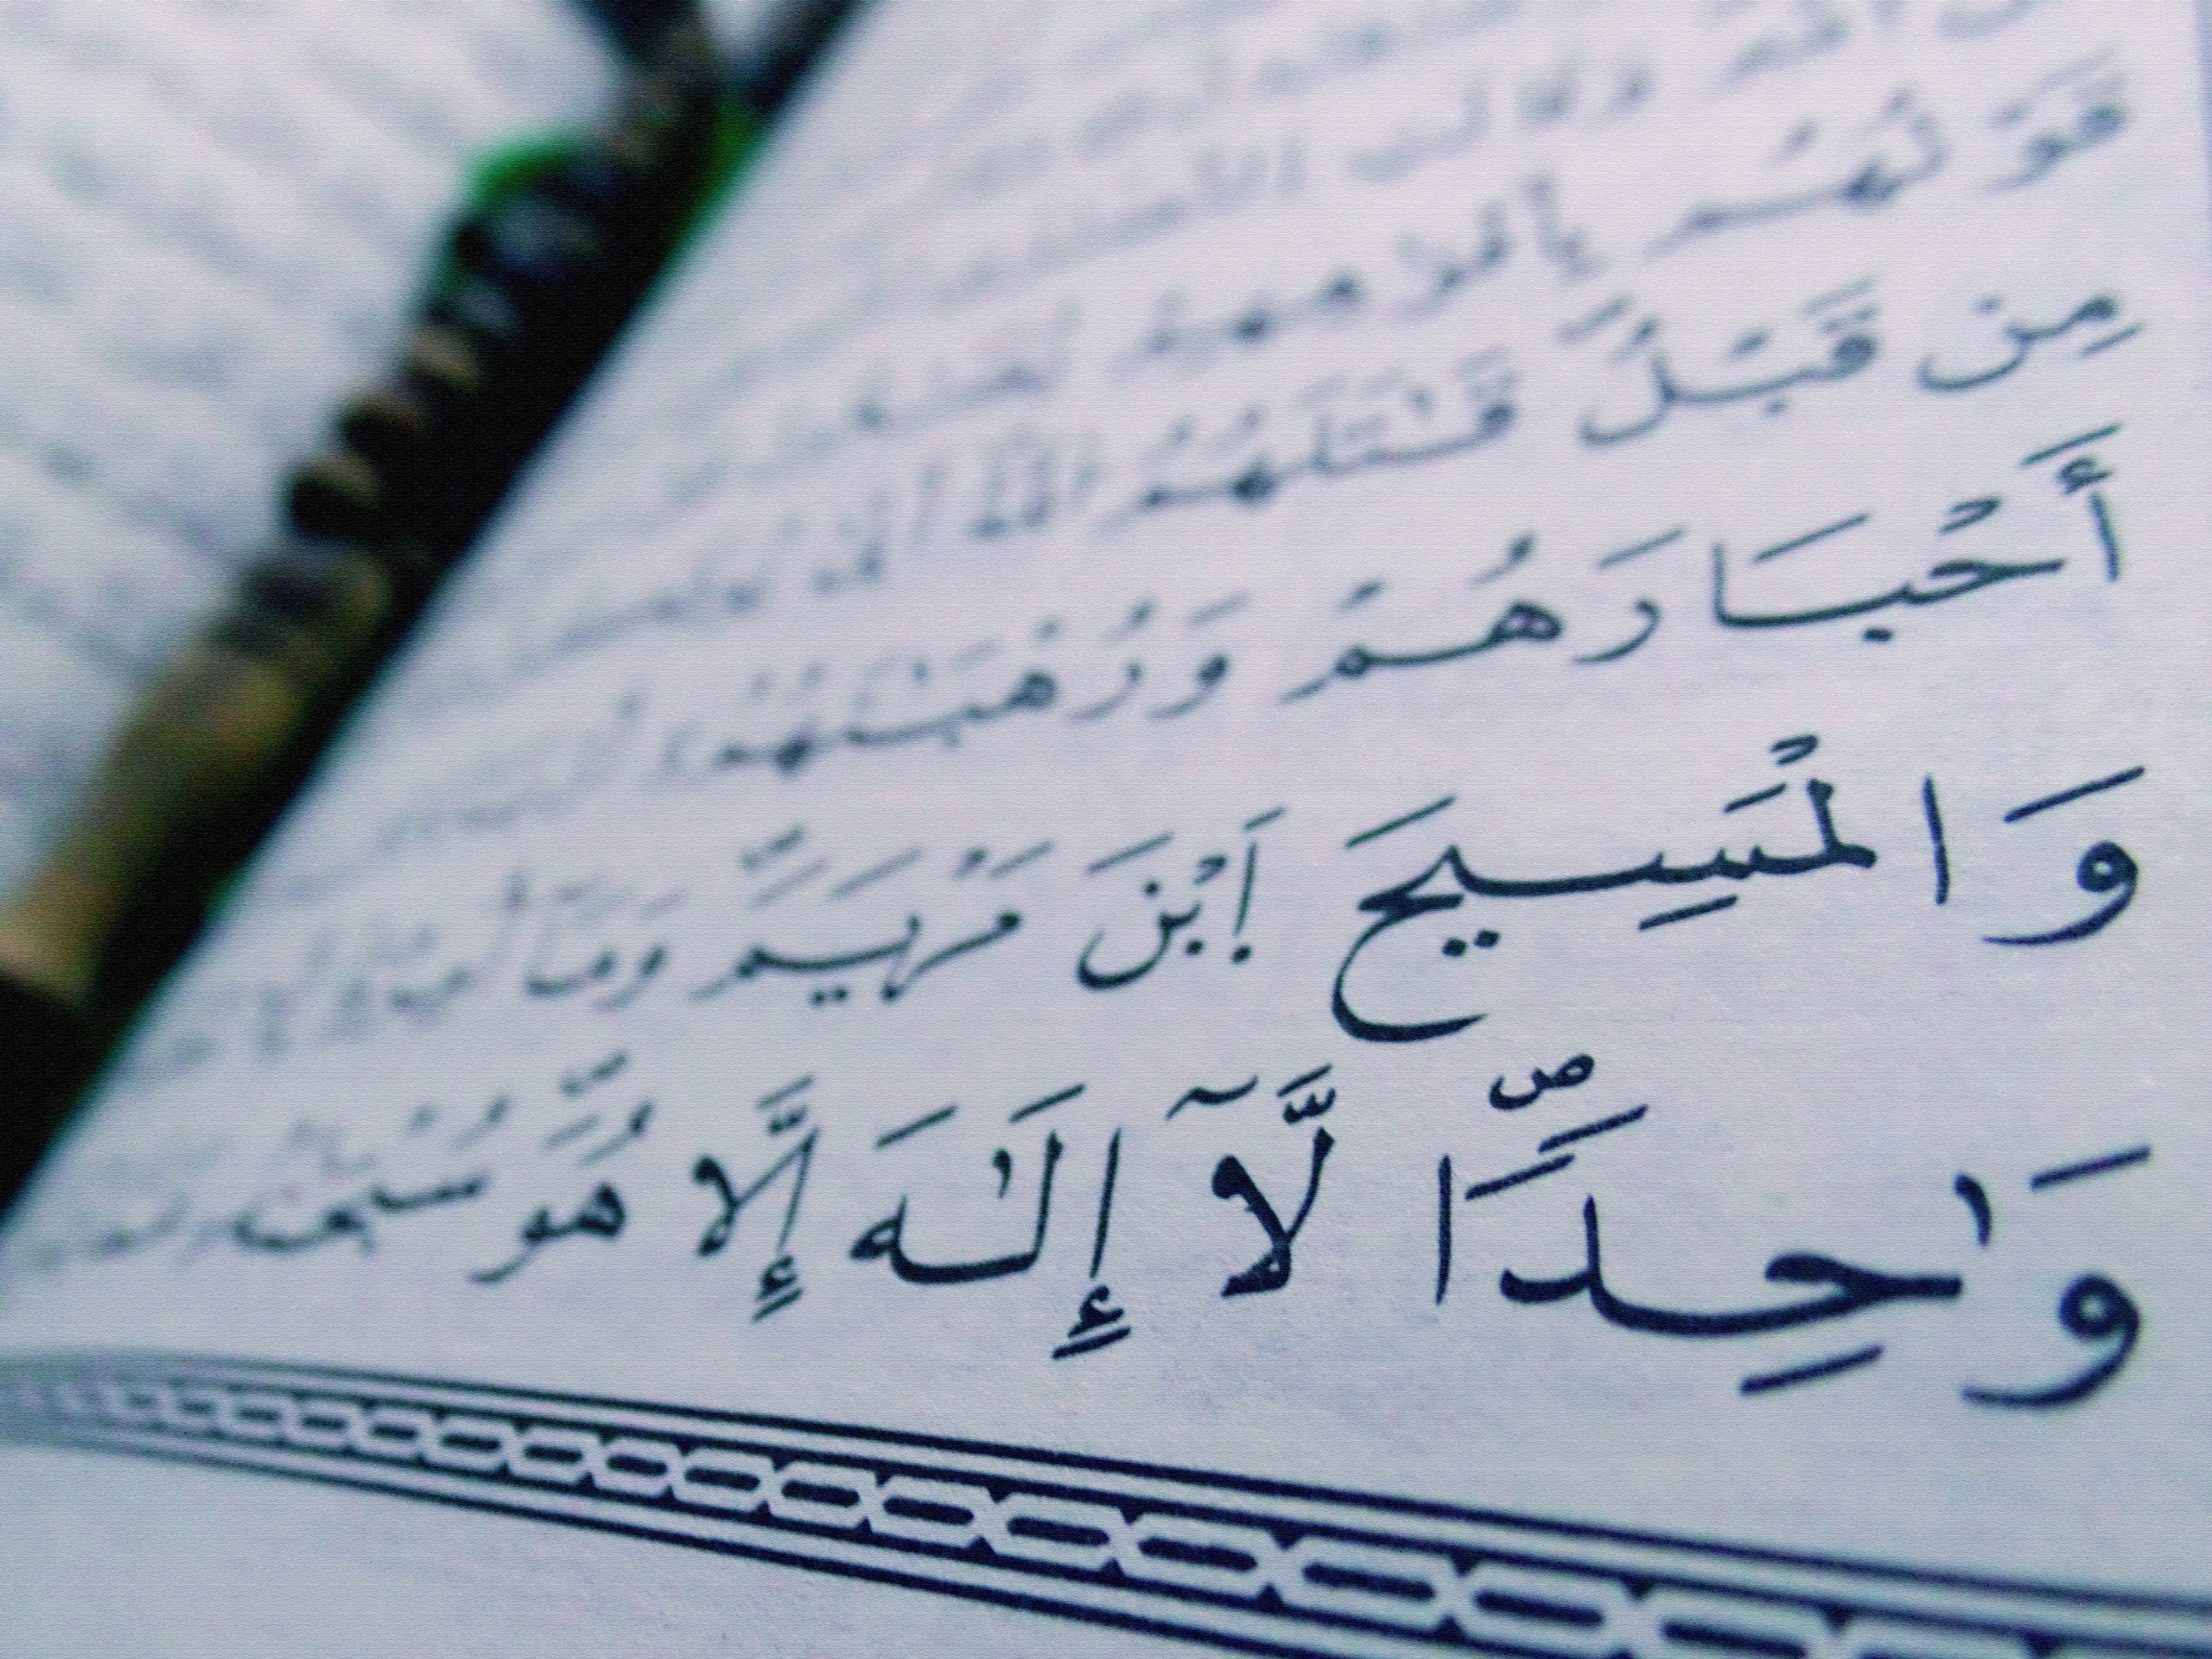
handwriting, text, writing, font, calligraphy, ink, number, paper